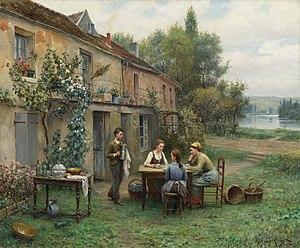
L'histoire rurale est la discipline des sciences historiques qui étudie l'histoire des sociétés rurales.